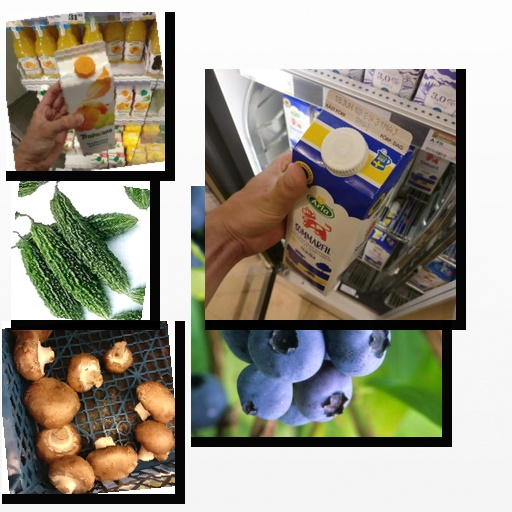
Food items: bitter_gourd, mandarin_juice, mushroom, sour_milk, blueberry